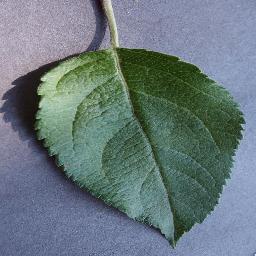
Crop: apple
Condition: healthy